SS Georgia (1908)

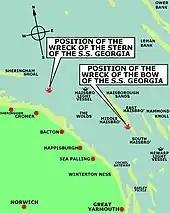
Position of the two halves of SS "Georgia"

Henry Blogg, coxswain of the Cromer lifeboat , attending to the stern reported at 3.15 p.m. that the ship had been abandoned although at this time they were unaware that the ship was in two halves as the stern was creeping higher into the air. The Cromer lifeboat attended the stern section all that night warning shipping of the danger. Back at the bow section, the Great Yarmouth Coastguard had learned of the disaster at 9 p.m. and had called the Gorleston lifeboat to assist. "Trent" had signalled by wireless that it was too dangerous to approach the stern section, and she made for Cromer to land the rescued men from the stern section.